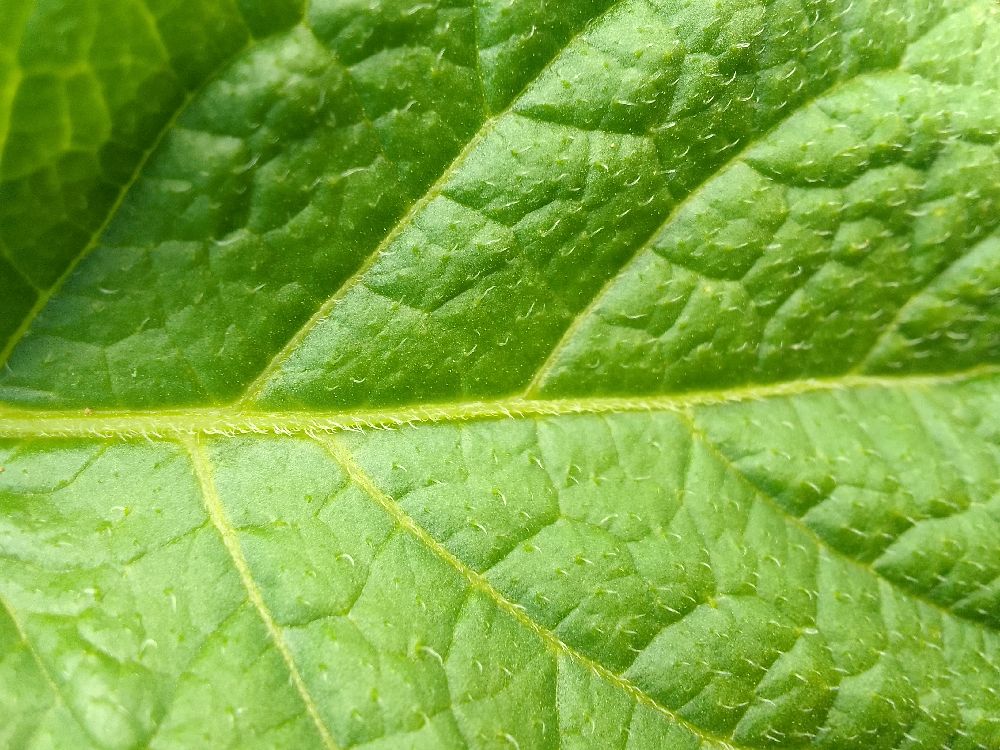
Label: Healthy